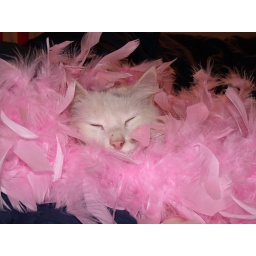
My cat Expo &amp;quot;Gay Boy&amp;quot; hiding in my pink feather boa